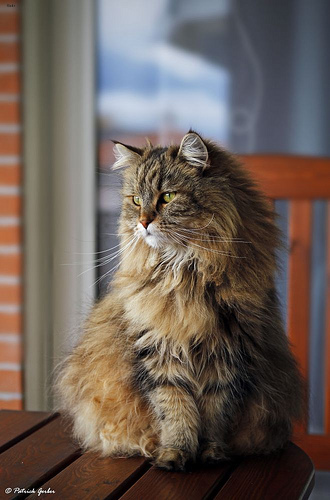
Animal: cat
Breed: maine_coon